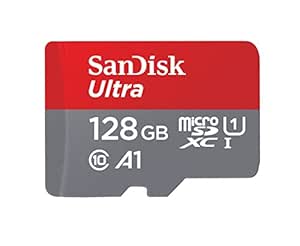
SanDisk Ultra® microSDXC™ UHS-I Card
Category: Electronics
Price: 959 (list price: 1800)
Rating: 4.4 (67,259 ratings)
About this product: Ideal storage for Android smartphones and tablets|Up to 140MB/s transfer speeds to move up to 1000 photos per minute|Load apps faster with A1-rated performance|Class 10 for Full HD video recording and playback|Compatible with SanDisk MobileMate USB 3.0 microSD card reader